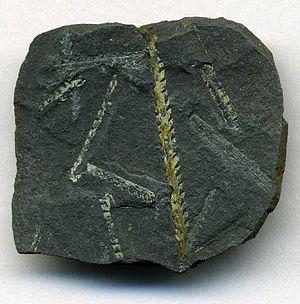
Climacograptus est un genre éteint de graptolites, des animaux vivant en colonies et rattachés à l'embranchement des Hemichordata, à l'ordre des Graptoloidea et de la famille des Diplograptidae.